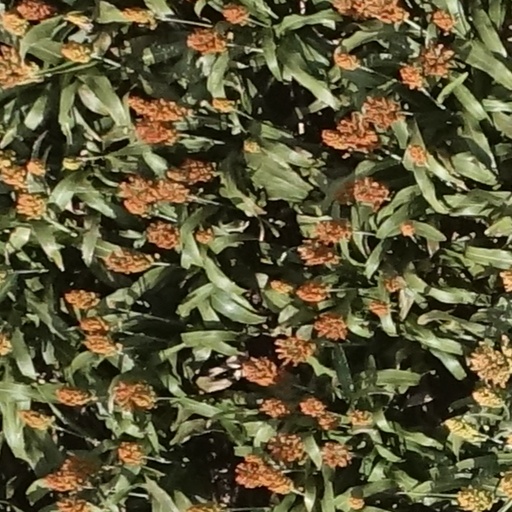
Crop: sorghum